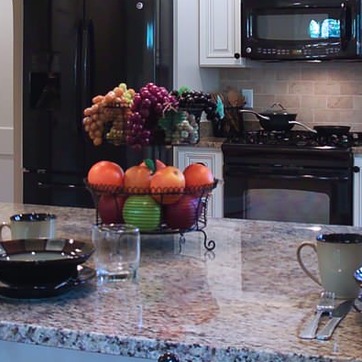
Material: food